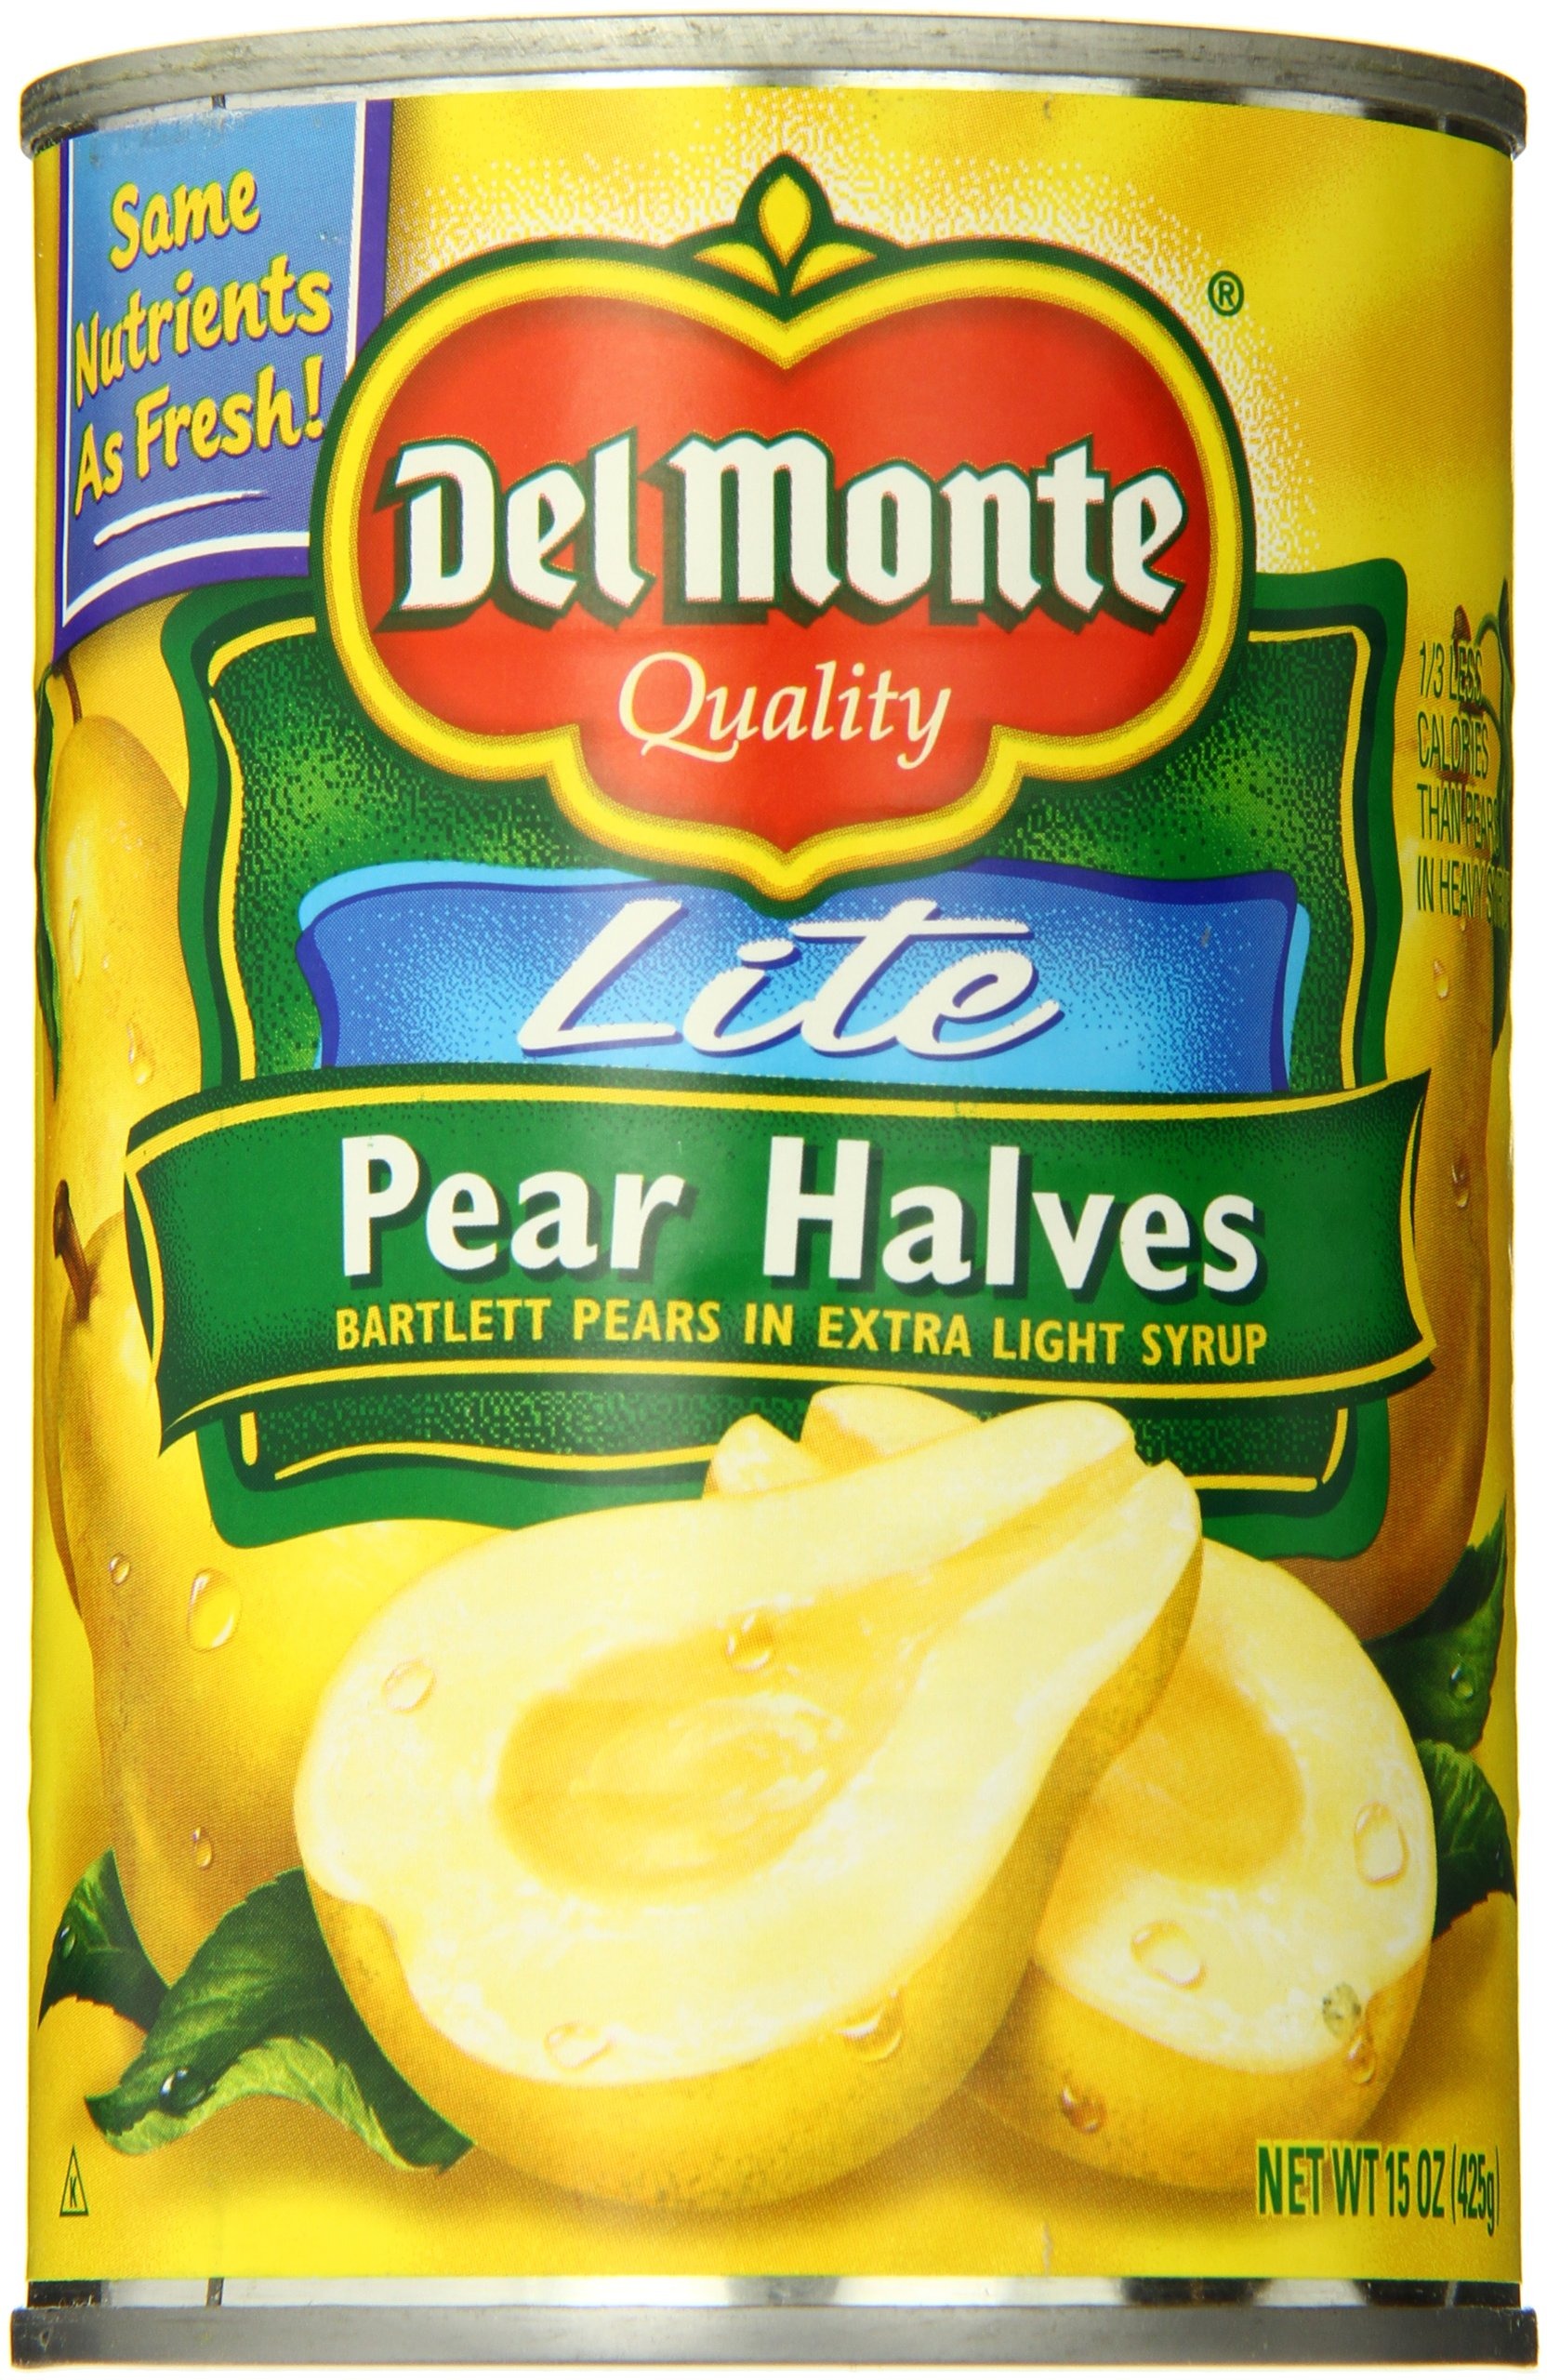
Item Name: Del Monte Pear Halves, Lite, 15 Ounce (Pack of 12)
Bullet Point: Delicious canned pears
Value: 180.0
Unit: ounce

Price: 12.49